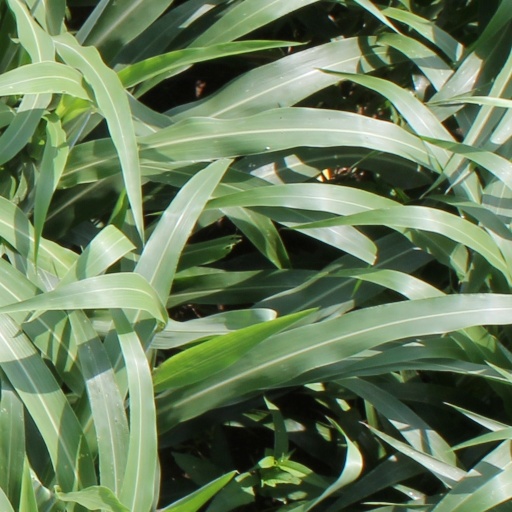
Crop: sorghum